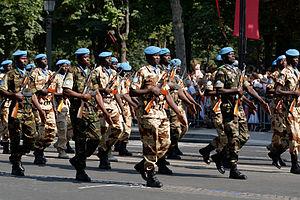
Détachement de la Mission multidimensionnelle intégrée des Nations Unies pour la stabilisation au Mali au défilé du 14 juillet 2013 sur les Champs-Élysées à Paris.